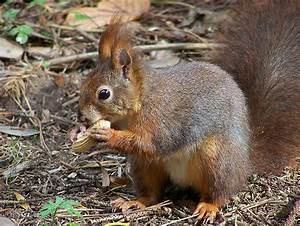
Label: scoiattolo